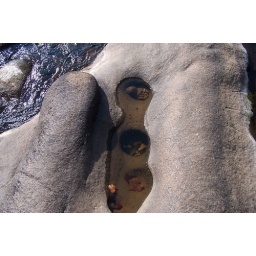
Holes in rock from the river